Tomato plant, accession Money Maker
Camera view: vertical (180 deg); turntable rotation: 90 degrees
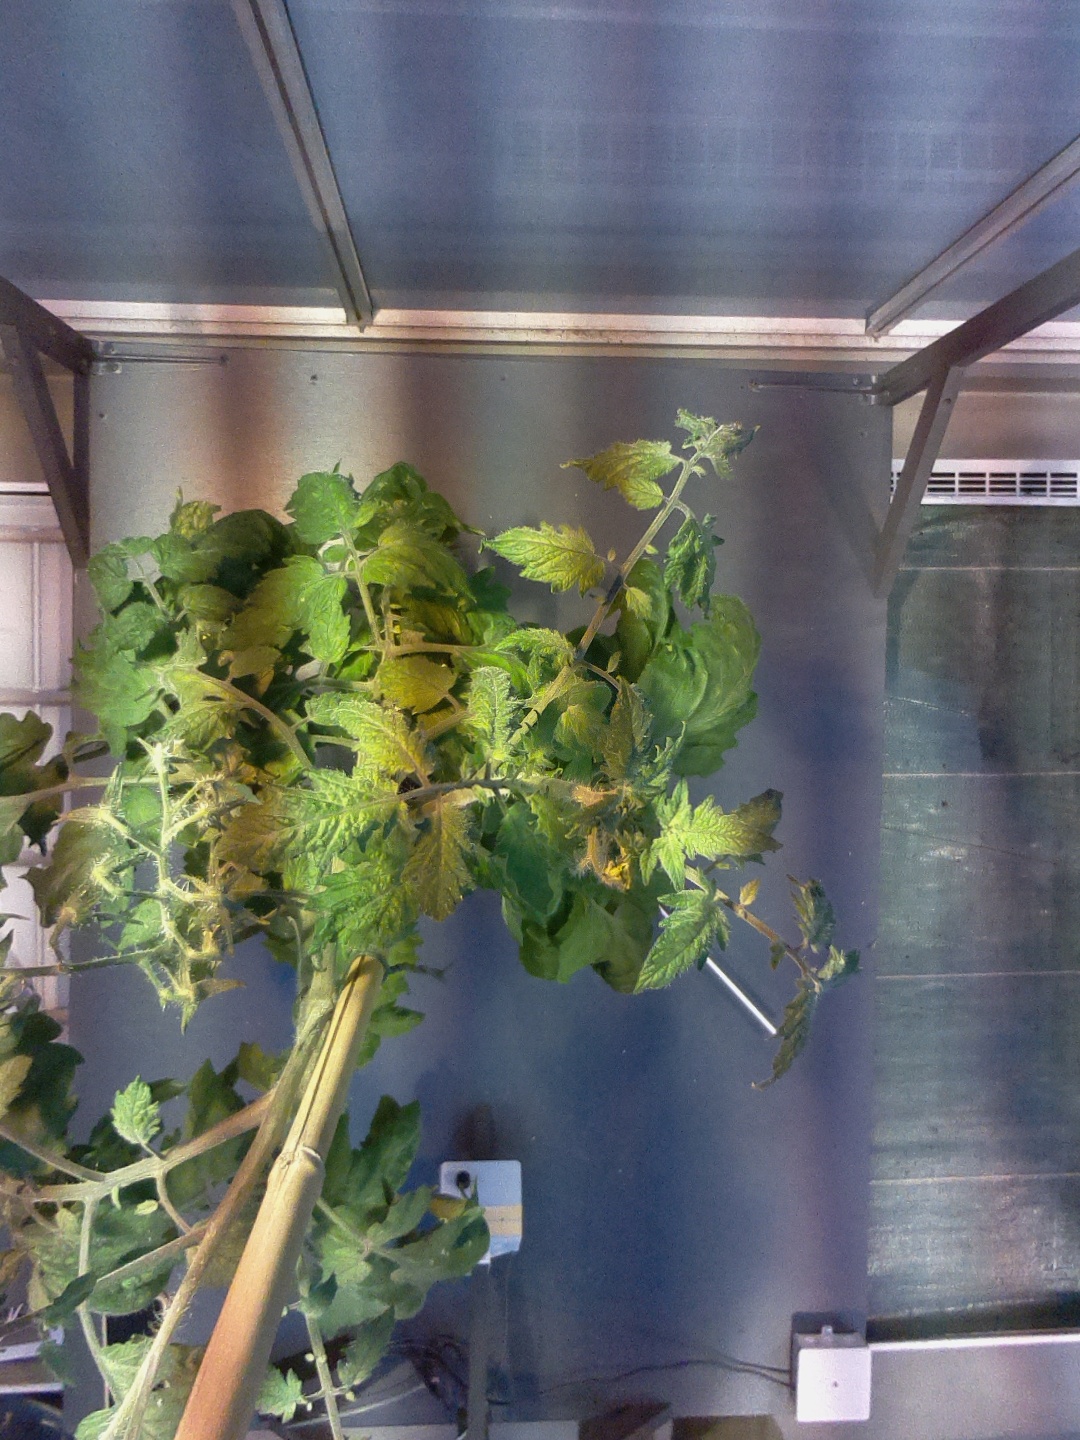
BBCH growth stage 69: End of flowering, 90%-100% of flowers open, more petals falling